French battleship Vérité

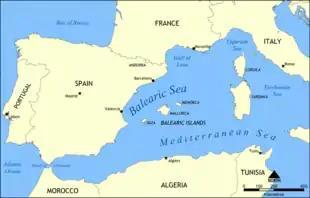
Map of the western Mediterranean, where "Vérité" spent the majority of her peacetime career

In early 1913, "Vérité" and the rest of the 2nd Squadron took part in training exercises off Le Lavandou. The French fleet, which by then included sixteen battleships, held large-scale maneuvers between Toulon and Sardinia beginning on 19 May. The exercises concluded with a fleet review for President Raymond Poincaré. Gunnery practice followed from 1 to 4 July. The 2nd Squadron departed Toulon on 23 August with the armored cruisers and and two destroyer flotillas to conduct training exercises in the Atlantic. While en route to Brest, the ships stopped in Tangier, Royan, Le Verdon, La Pallice, Quiberon Bay, and Cherbourg. They reached Brest on 20 September, where they met a Russian squadron of four battleships and five cruisers. The ships then steamed back south, stopping in Cádiz, Tangier, Mers El Kébir, Algiers, and Bizerte before ultimately arriving back in Toulon on 1 November. During this cruise, while moored in Cádiz, "Vérité" broke free from her anchor and nearly collided with the Spanish ironclad battleship . Her stokers quickly got steam up in the boilers, which enabled her to avoid the collision. On 3 December, "Vérité", "République", "Justice", and "Démocratie" conducted torpedo training and range-finding drills.